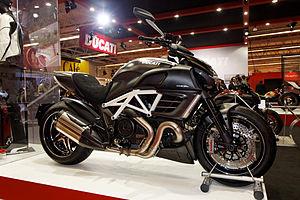
Ducati - Diavel AMG